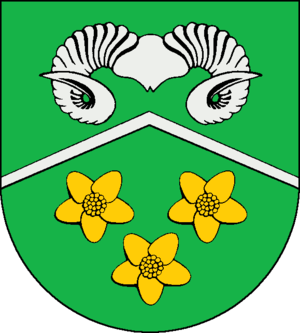
Ramsted
Coat of arms of Ramsted
Ramsted eller Ramstedt er en landsby og kommune i det nordlige Tyskland under Kreis Nordfriesland i delstaten Slesvig-Holsten. Byen ligger cirka 12 kilometer sydøst for Husum og 5 kilometer nordøst for Frederiksstad i Sønder Gøs Herred i det sydvestlige Sydslesvig.